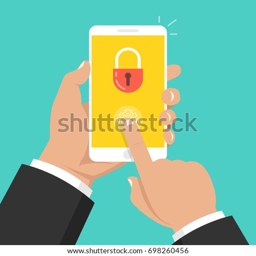
hand holding smartphone with lock on the screen .